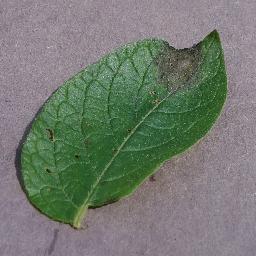
Label: Potato___Late_blight